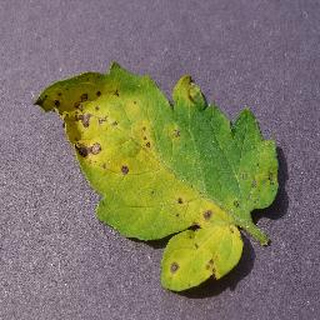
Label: tomato_septoria_leaf_spot